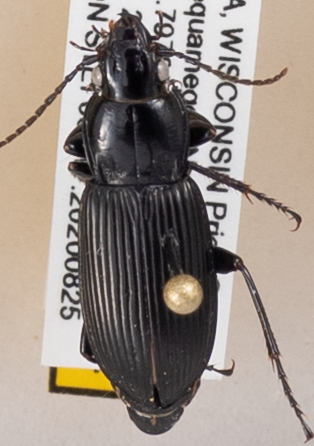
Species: Pterostichus melanarius melanarius
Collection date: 2020-08-25
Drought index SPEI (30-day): -0.528
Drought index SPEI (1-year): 2.09
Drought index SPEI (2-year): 2.09